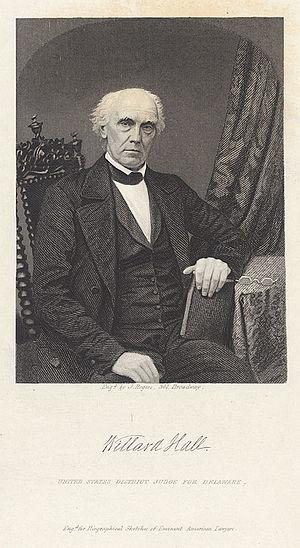
Les représentants du Delaware sont les membres de la Chambre des représentants des États-Unis élus dans le district at-large du Delaware. De 1813 à 1823 le Delaware a élu deux représentants au sein de ce même district.